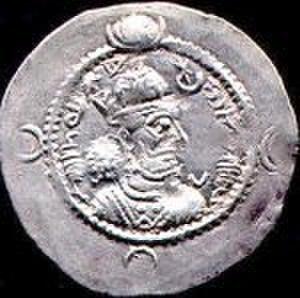
Pièce du règne de Khosro Ier